Rappbode Dam

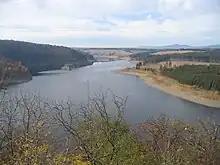
The reservoir looking west along the main axis from the Rotestein

The Rappbode Dam is the largest dam in the Harz region as well as the highest dam in Germany. Built between 1952 and 1959 , it consists of a dam, waterworks, hydroelectric power station and reservoir. Together with several other dams and retention basins, it forms the flood protection system for the eastern Harz.